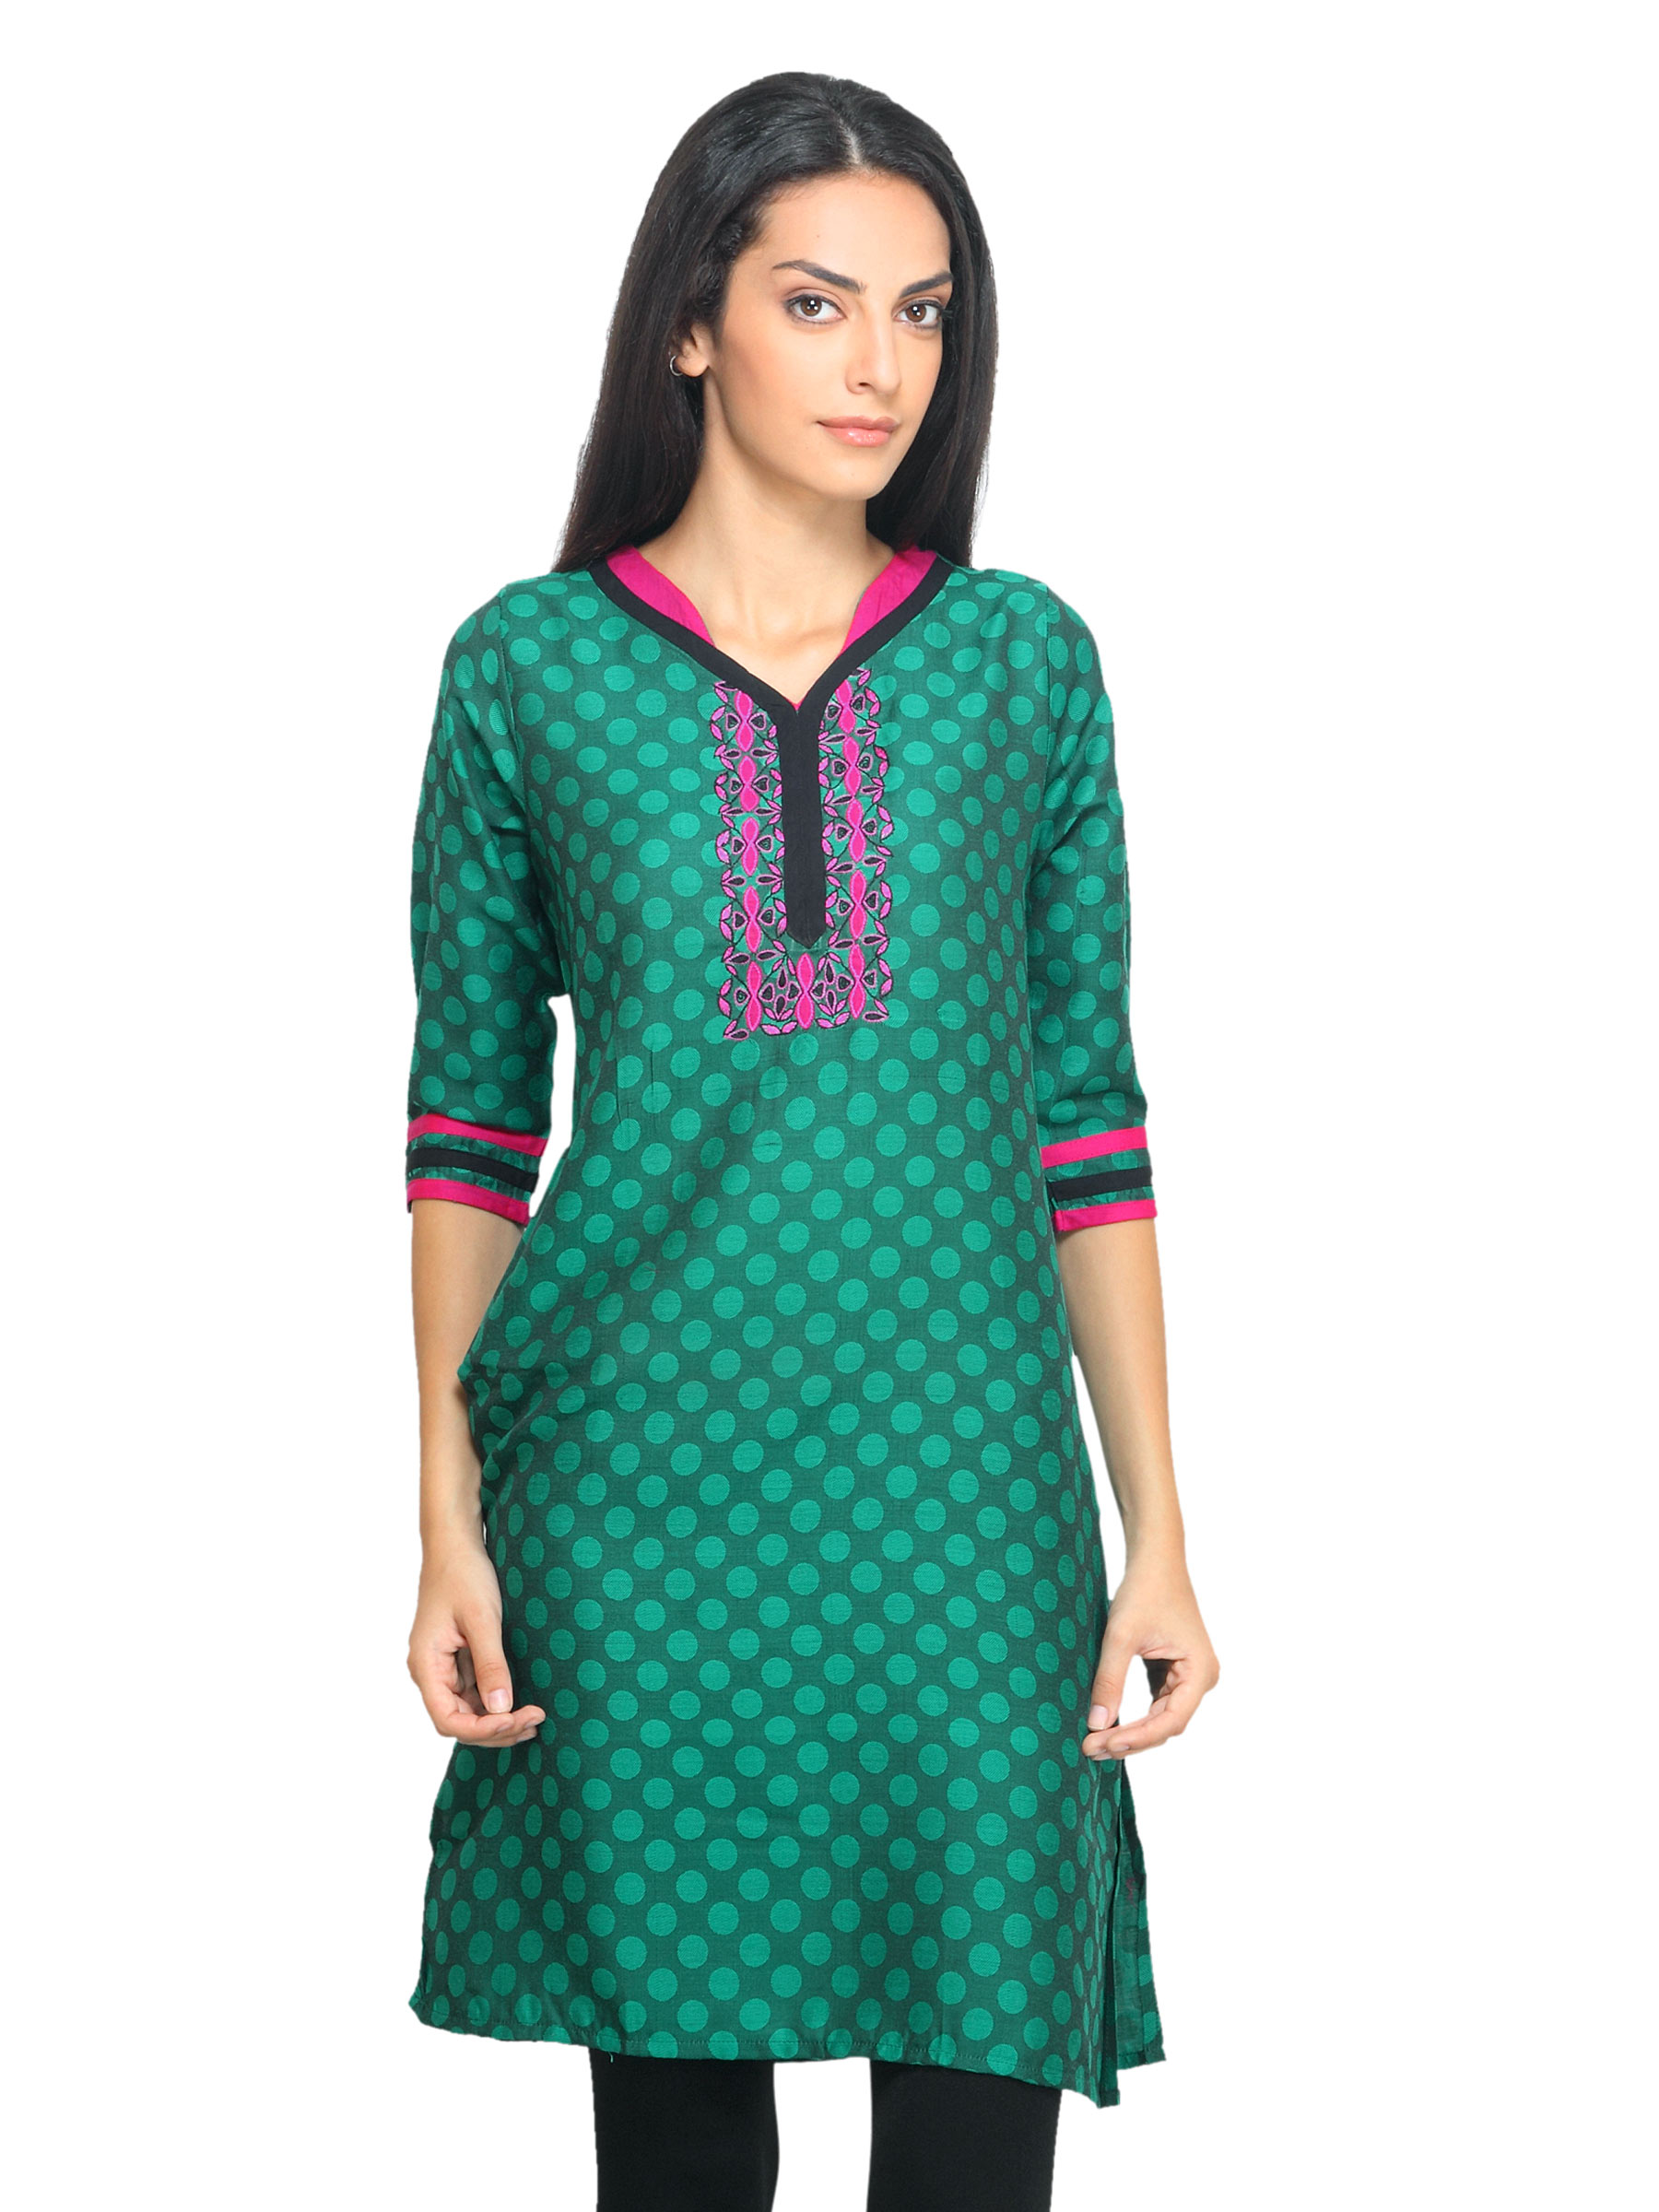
Mother Earth Women Printed Green Kurta
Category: Apparel / Topwear / Kurtas
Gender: Women
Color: Green
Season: Summer 2012
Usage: Ethnic